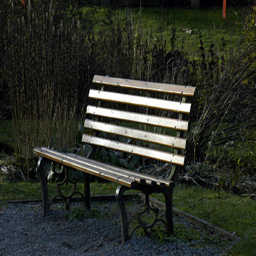
A wooden bench sitting in a park next to grass.
A wooden bench resting on gravel near tall vegetation.
A bench is sitting in some gravel outside.
A vacant bench sits upon a gravel area in a park.
A wooden bench on gravel rocks in a park.